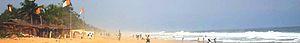
Plage de Grand-Bassam (Côte d'Ivoire)